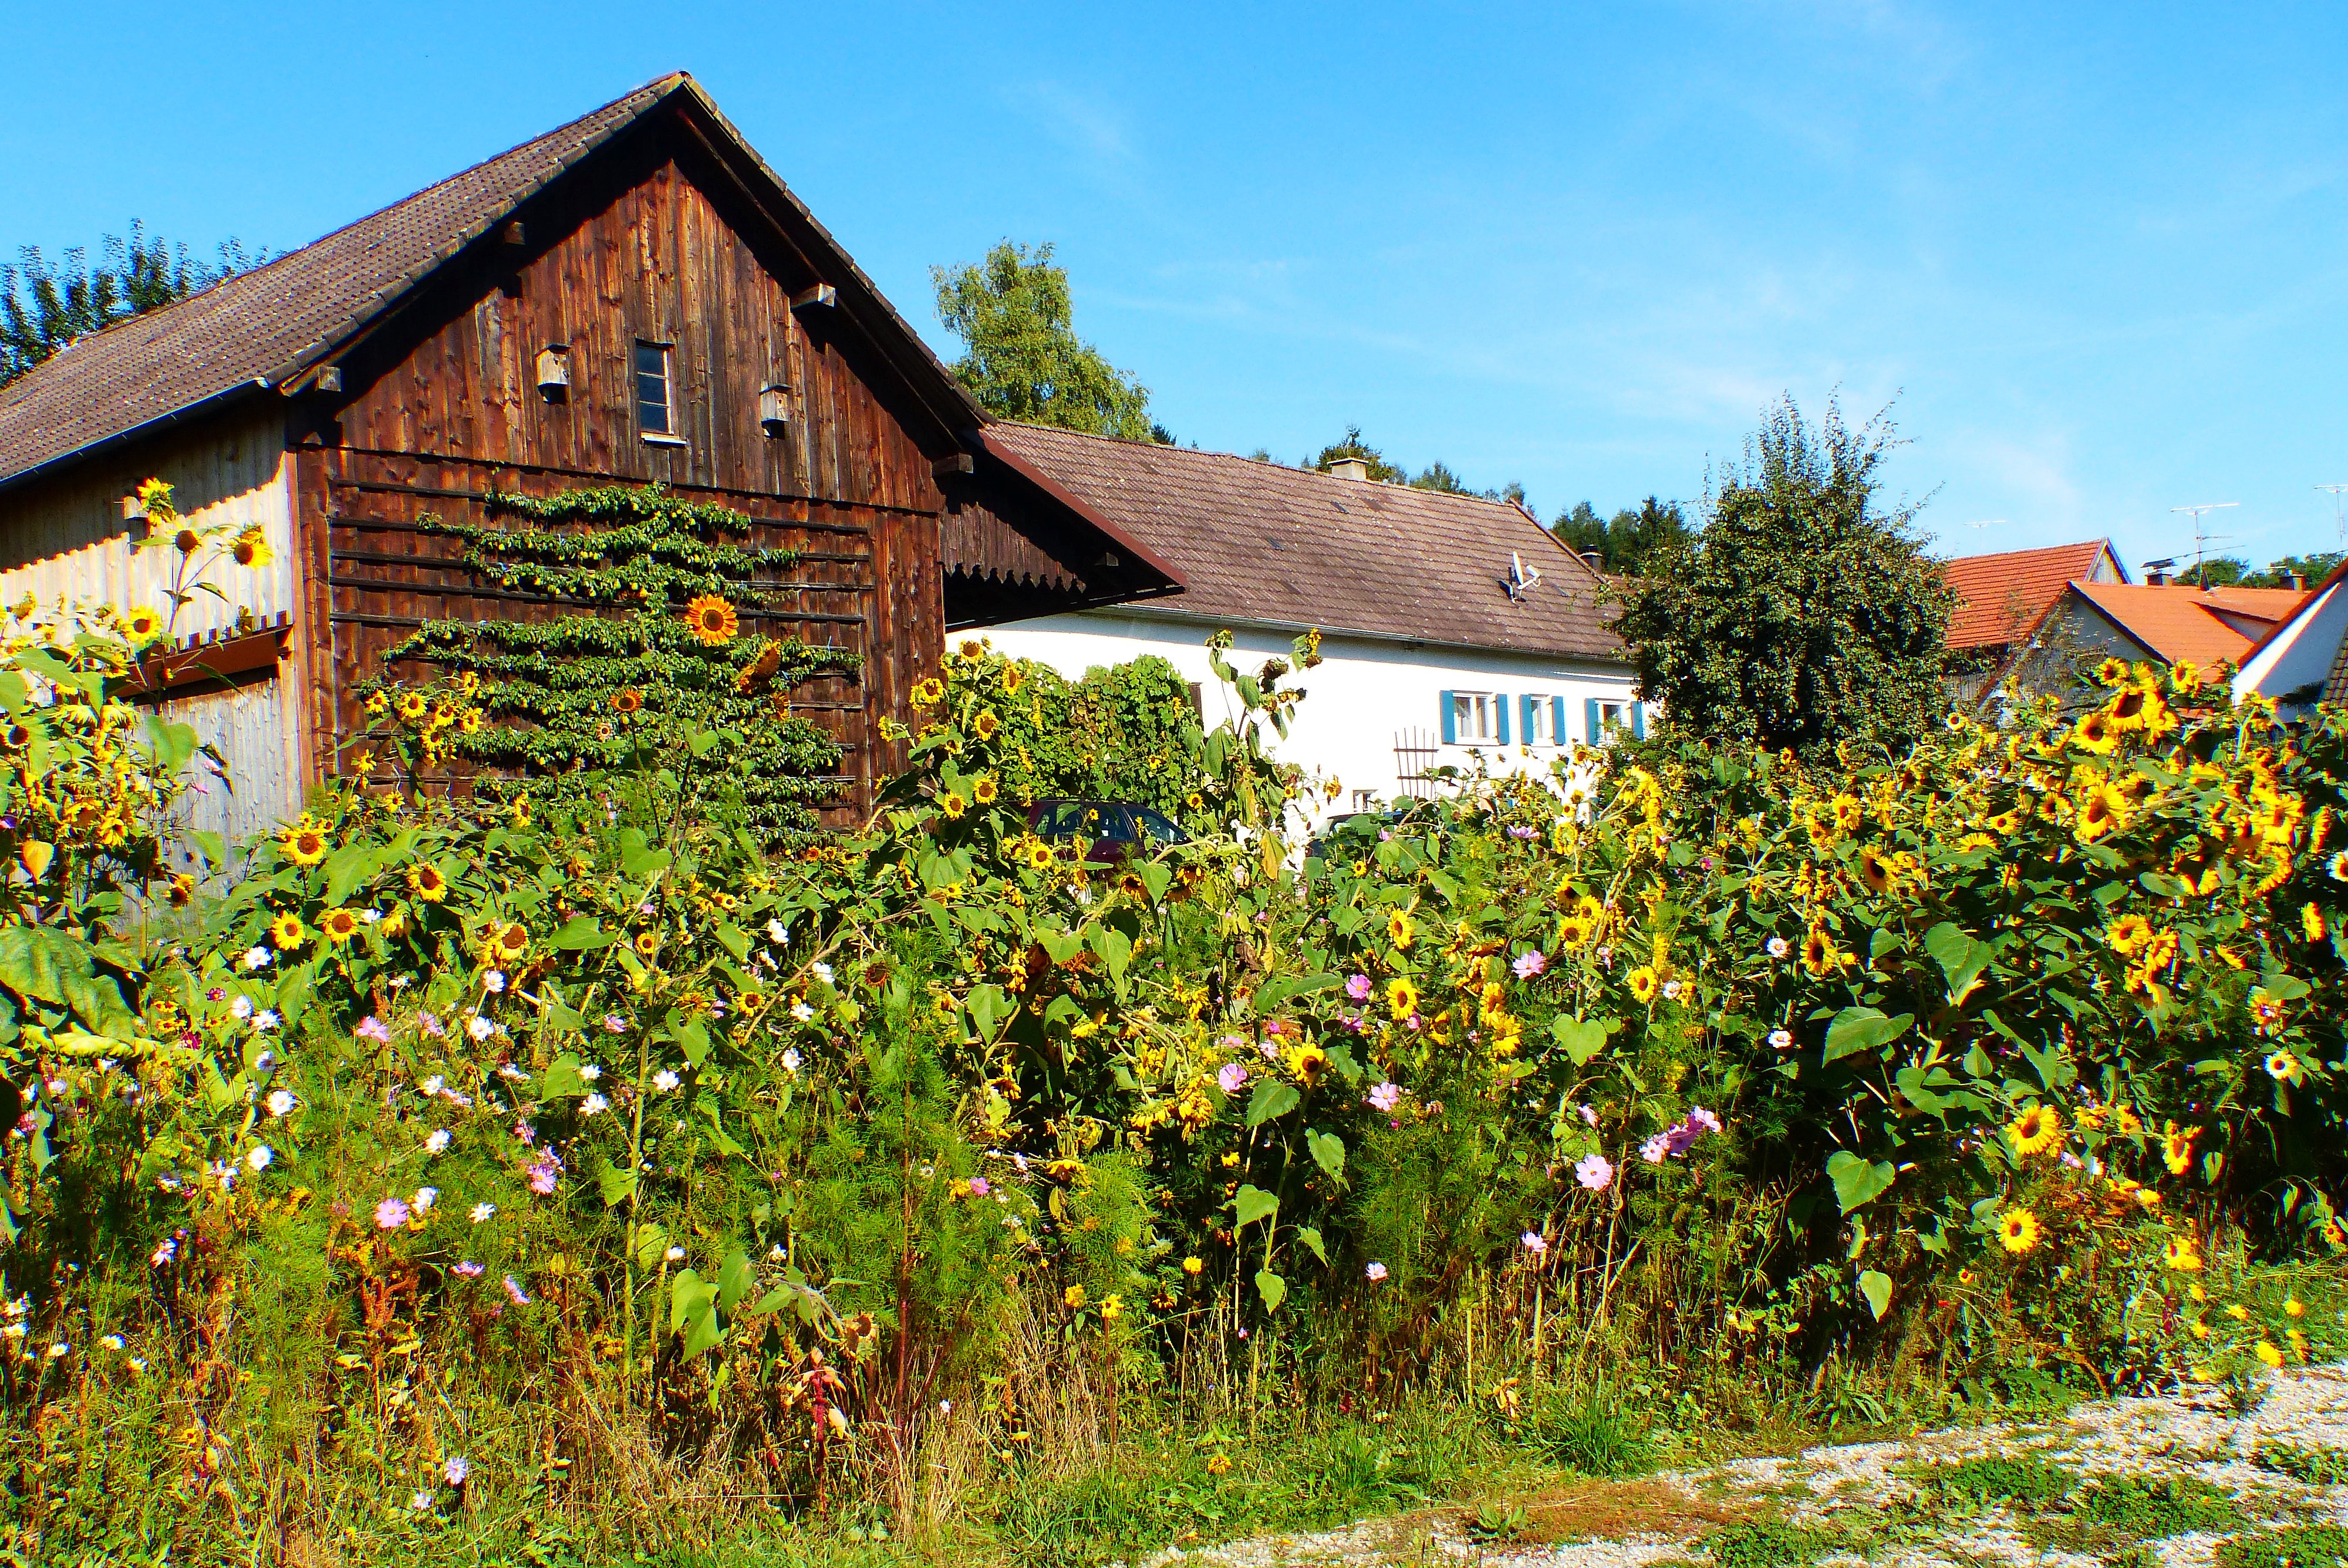
vineyard, farm, meadow, house, flower, village, cottage, autumn, agriculture, garden, sunflower, wild flowers, lager, shrub, plantation, estate, flower meadow, bees, aviary, pear tree, rural area, cosmea, bauer idyll, under allg u, lkr mindelheim, tussenhausen, fuchsschwnz, pear espalier